1st Air Base Group

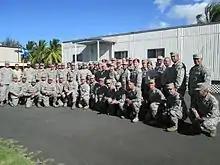

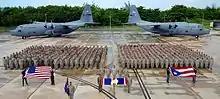

The 1ASG have two support flights to provide support to the 140th Air Defense Squadron in Punta Salinas and the 141st Air Control Squadron in Punta Borinquén Aguadilla. All 1st Air Support Group units are organized to meet the military training requirements necessary to take over the Puerto Rico Air National Guard installations upon mobilization and deployment of their units.